History of the Burgess Shale

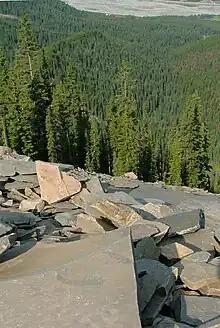
The view from the Mount Stephen trilobite beds, with anomalocaridid claws visible on a slab in the foreground, the Canadian Pacific Railway is visible in the distance.

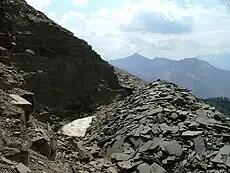
Percy Raymond's Quarry. The quarry was back-filled by Royal Ontario Museum collection teams in the 1980s, producing the row of discarded slabs seen on the right of the image.

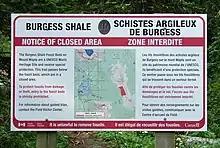
The historic Burgess Shale sites are now restricted areas.

The richness of fossils in the Field area was first identified by workers associated with the construction of the Trans-Canada railway, which had (somewhat controversially) been routed through the Kicking Horse valley. Richard McConnell, of the Geological Survey of Canada, was mapping the geology around the railway line in September 1886, and was pointed to the Mount Stephen trilobite beds by a construction worker. Several unusual fossils were subsequently described from this site, including sponges, worms, and the appendages of the unusual "Anomalocaris", identified at that time as the bodies of crabs. Some of these fossils found their way to Charles Doolittle Walcott, who described them and correctly estimated their Middle Cambrian age. These fossils whetted Walcott's appetite for the region, but it was not until 1907 that the opportunity arose for him to visit Mount Stephen in person.